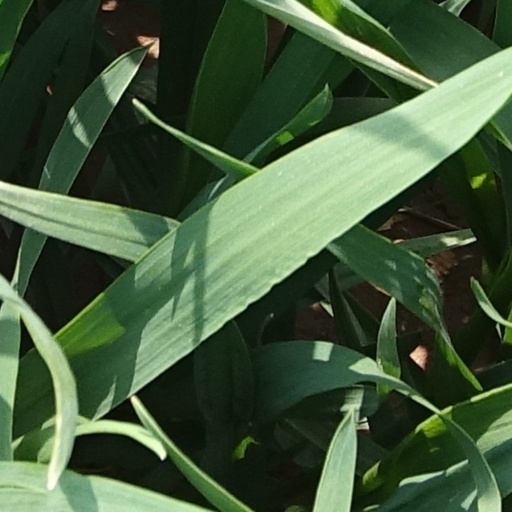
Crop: wheat